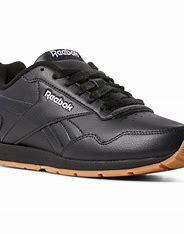
Brand: Reebok
Model: Royal Glide